The Meat Fetish

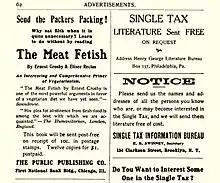
Advertisement in the left column, in Vol. 7, No. 2 of "Land and Freedom"

Crosby's essay was again published in 1905, along with an additional essay by Reclus, and sold as a pamphlet entitled "The Meat Fetish: Two Essays on Vegetarianism", by the English publishing house of Arthur C. Fifield, at 53 Chancery Lane, London. It was printed by A. Bonner, at 1 & 2 Took's Court. The pamphlet was billed as two "able essays against flesh-eating" by the publisher, appearing in the advertisement section of the work "Where Men Decay". A new edition, which was 32 pages in total length, was printed in the same year by A. C. Fifield at 44 Fleet Street, E. C., London. This edition was also part of the Humanitarian League New Series. The cost of one pamphlet was 3 pennies, with ½ penny for postage.